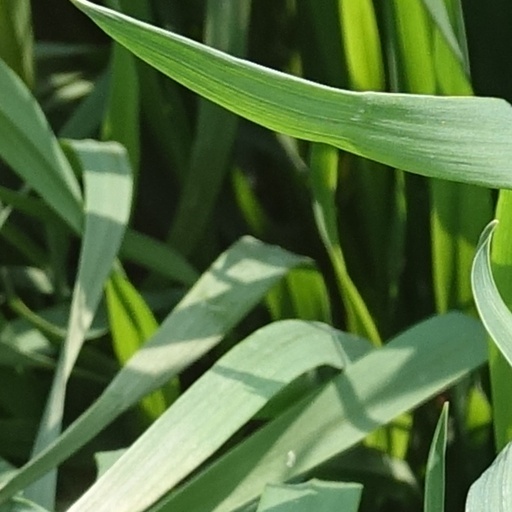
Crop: wheat